Pterodon (mammal)

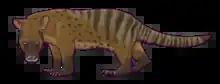
Reconstruction of "P. dasyuroides" based on known cranial material from the species and postcranial material from other hyainailourines

In 1977, Radinsky made early size estimates for hyaenodonts with known skeletons and no known complete which he based size estimates off of other "creodonts." He estimated that "P. dasyuroides" had an estimated body length range of - and an estimated body weight range of -. However, due to the proportions of hyaenodonts being different from extant carnivorans, estimated values of them may not reflect their actual sizes.